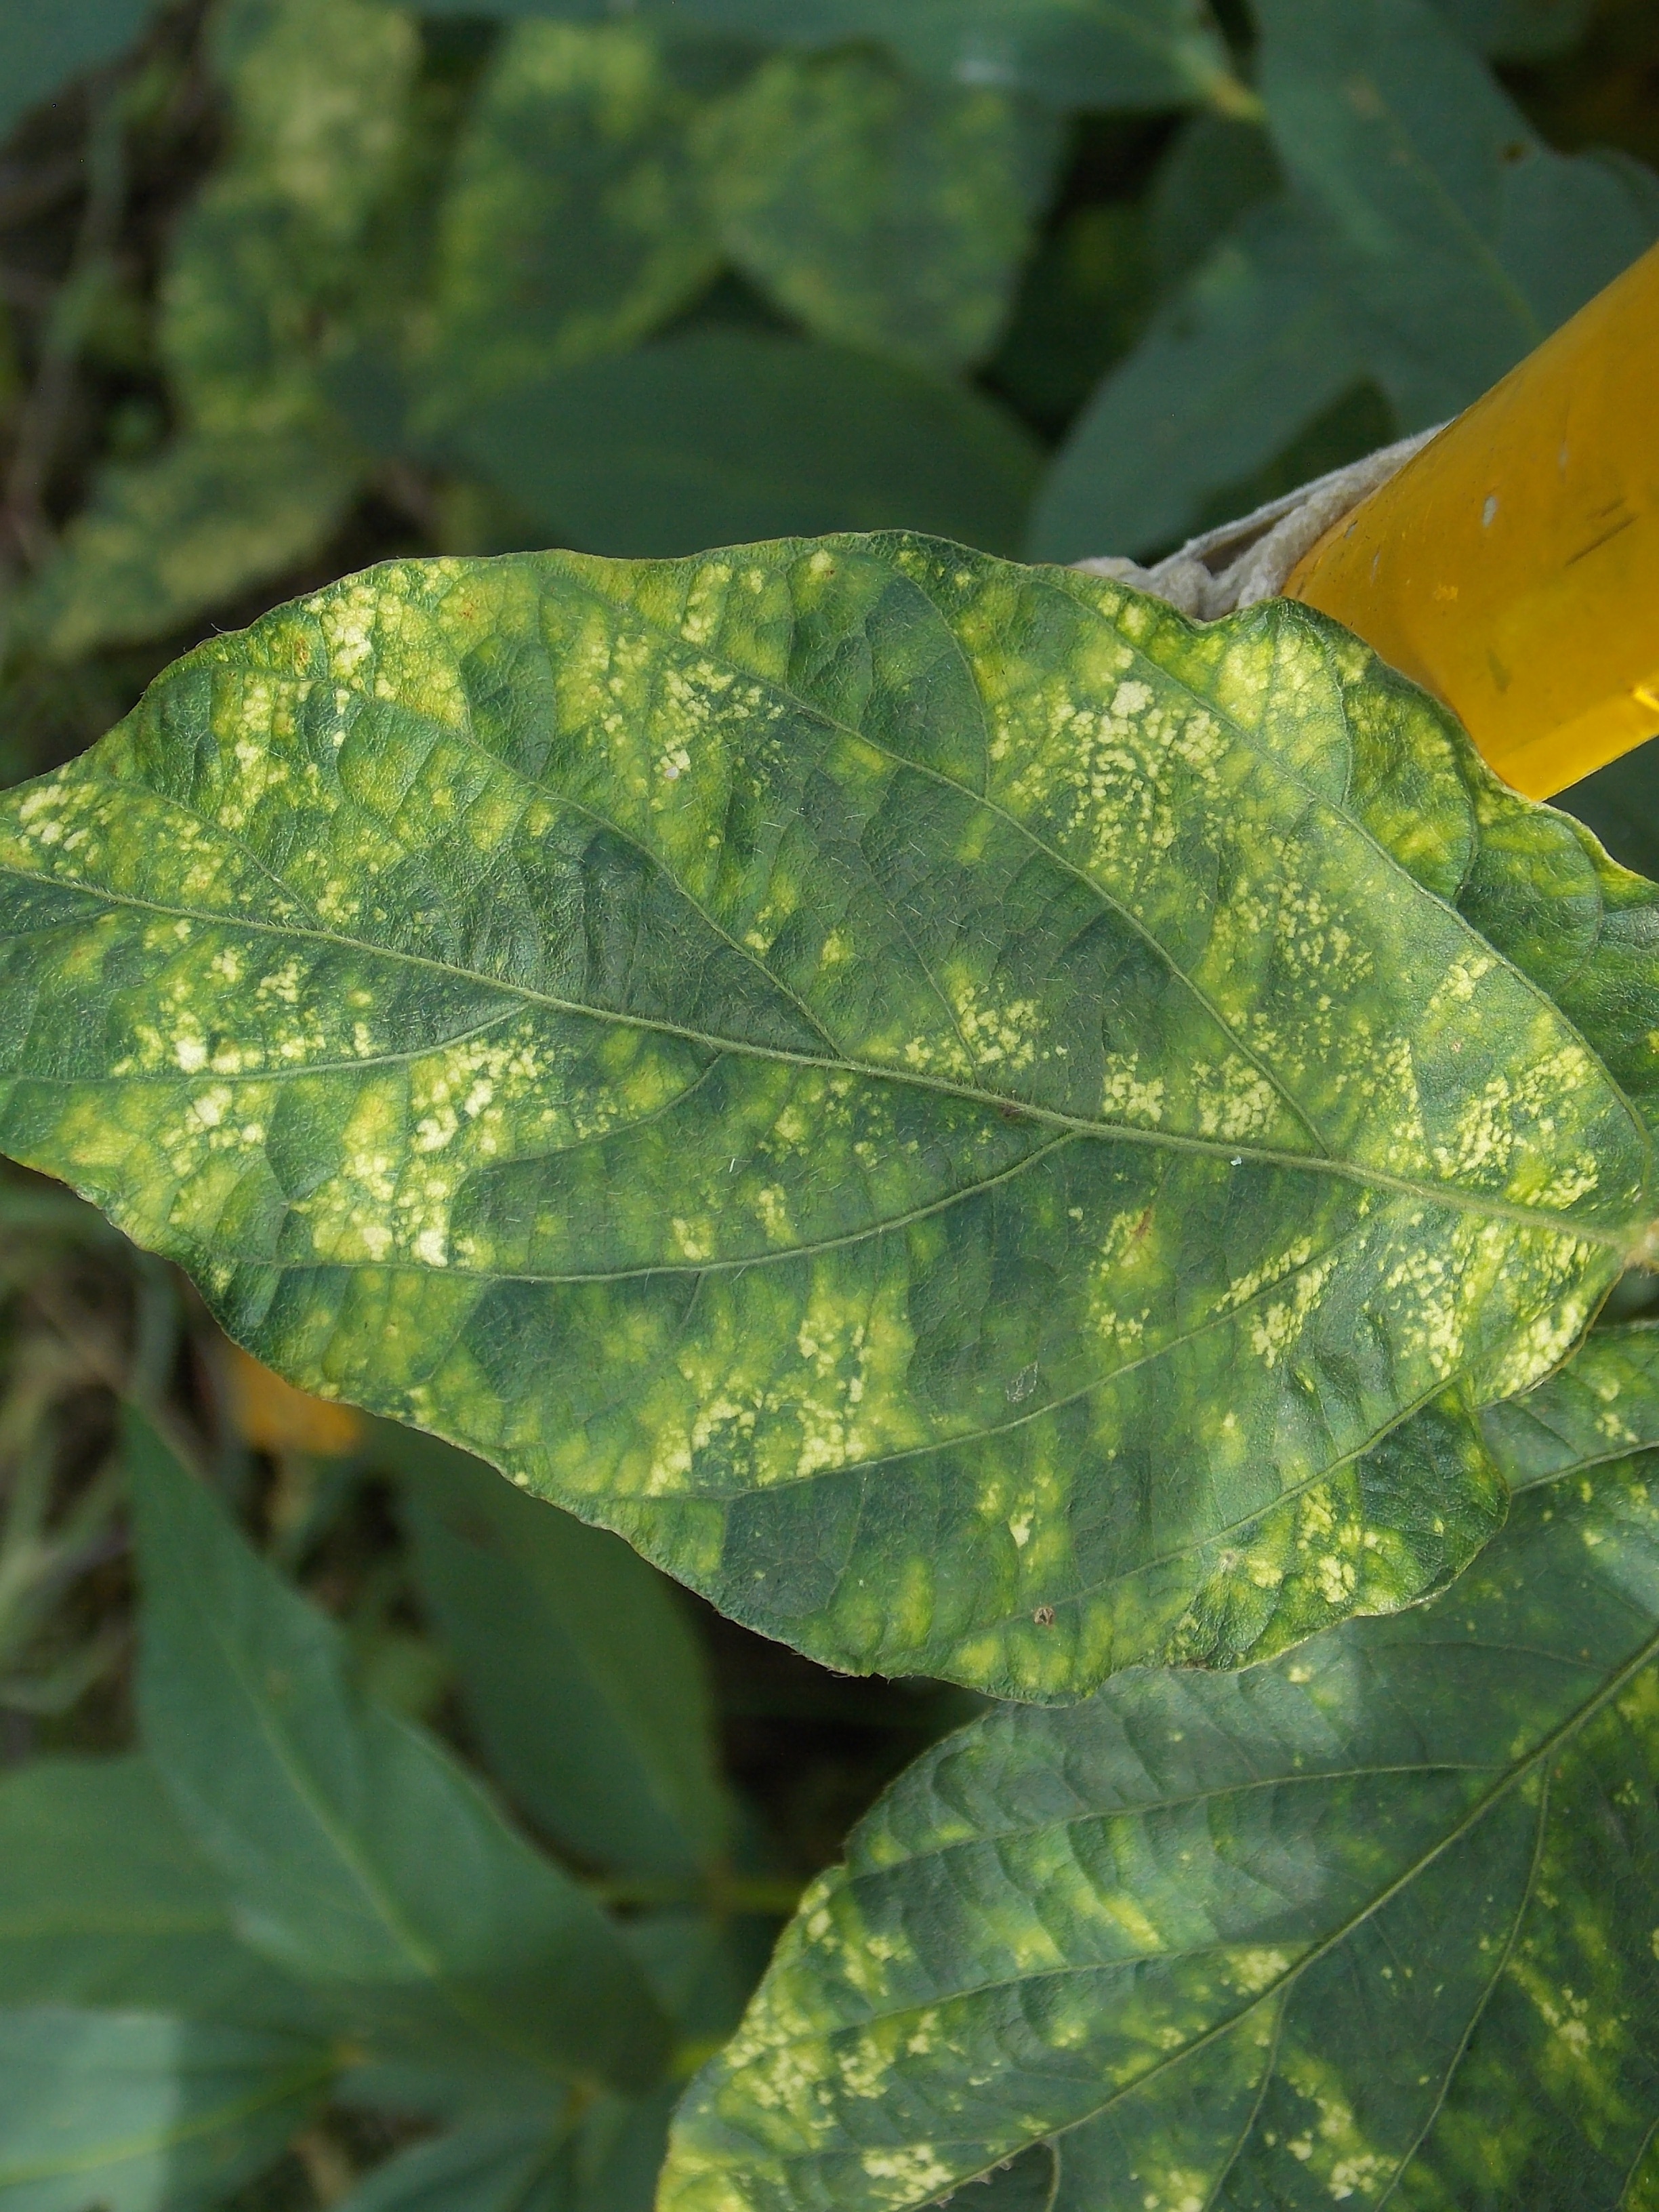
Label: Disease